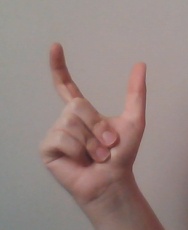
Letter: nun